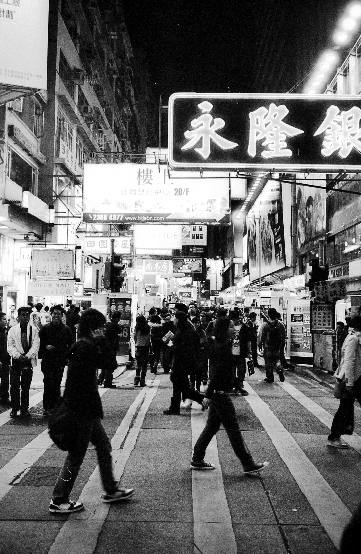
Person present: Yes